Assert (horse)

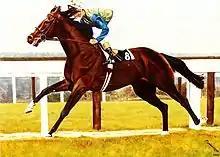
Assert, oil on canvas Painting by Bob Demuyser (1920–2003)

Assert (17 April 1979 – 14 September 1995) was an Irish Thoroughbred racehorse and sire. As a two-year-old he was beaten by Golden Fleece on his debut but went on to win the Beresford Stakes. In the following year he won four Group One races: the French Derby, Irish Derby, Benson & Hedges Gold Cup and Joe McGrath Memorial Stakes. He was rated the best middle-distance horse in Europe in 1982 by Timeform. He was retired to stud at the end of his three-year-old season and became a successful sire of winners.